Georgia Storm FC

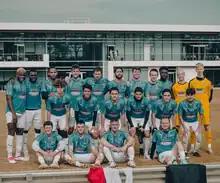
Georgia Storm game roster for preseason friendly with Atlanta United FC in January 2022

The Storm took a step back in 2022 recording a record of 2-7-1 with wins vs. LSA Lanier and Apotheos FC.